Johnsonville, Victoria

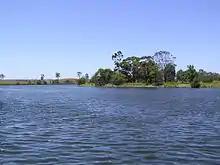
The Tambo River at the Johnsonville junction

Beginning in the Eastern Highlands, which is one of the three major landforms in Australia, the other two being the Central Lowlands and the Western Plateau, the Tambo River passes Johnsonville at approximately 5 km from its mouth. The Tambo River is just one of seven rivers that flow into the lakes, marshes and lagoons of the Gippsland Lakes system. The other rivers include Latrobe, Avon, Nicholson, Mitchell, Macalister and Thomson rivers. The river flows south and stretches 186 km which makes it only second in length to the Latrobe at 270 km. The mouth of the Tambo River is a tidal estuarine system with a salt wedge that extends 3 km up the river from Lake King